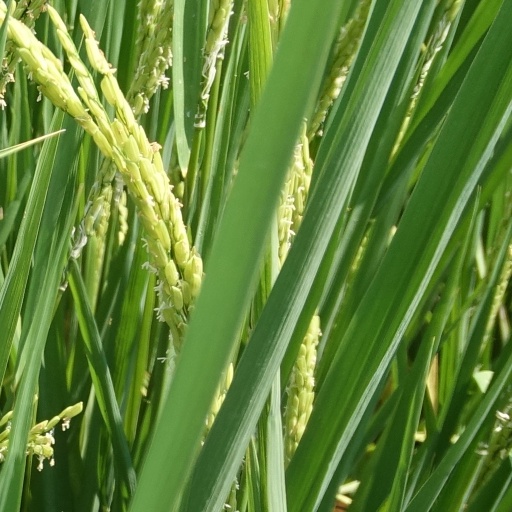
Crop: rice